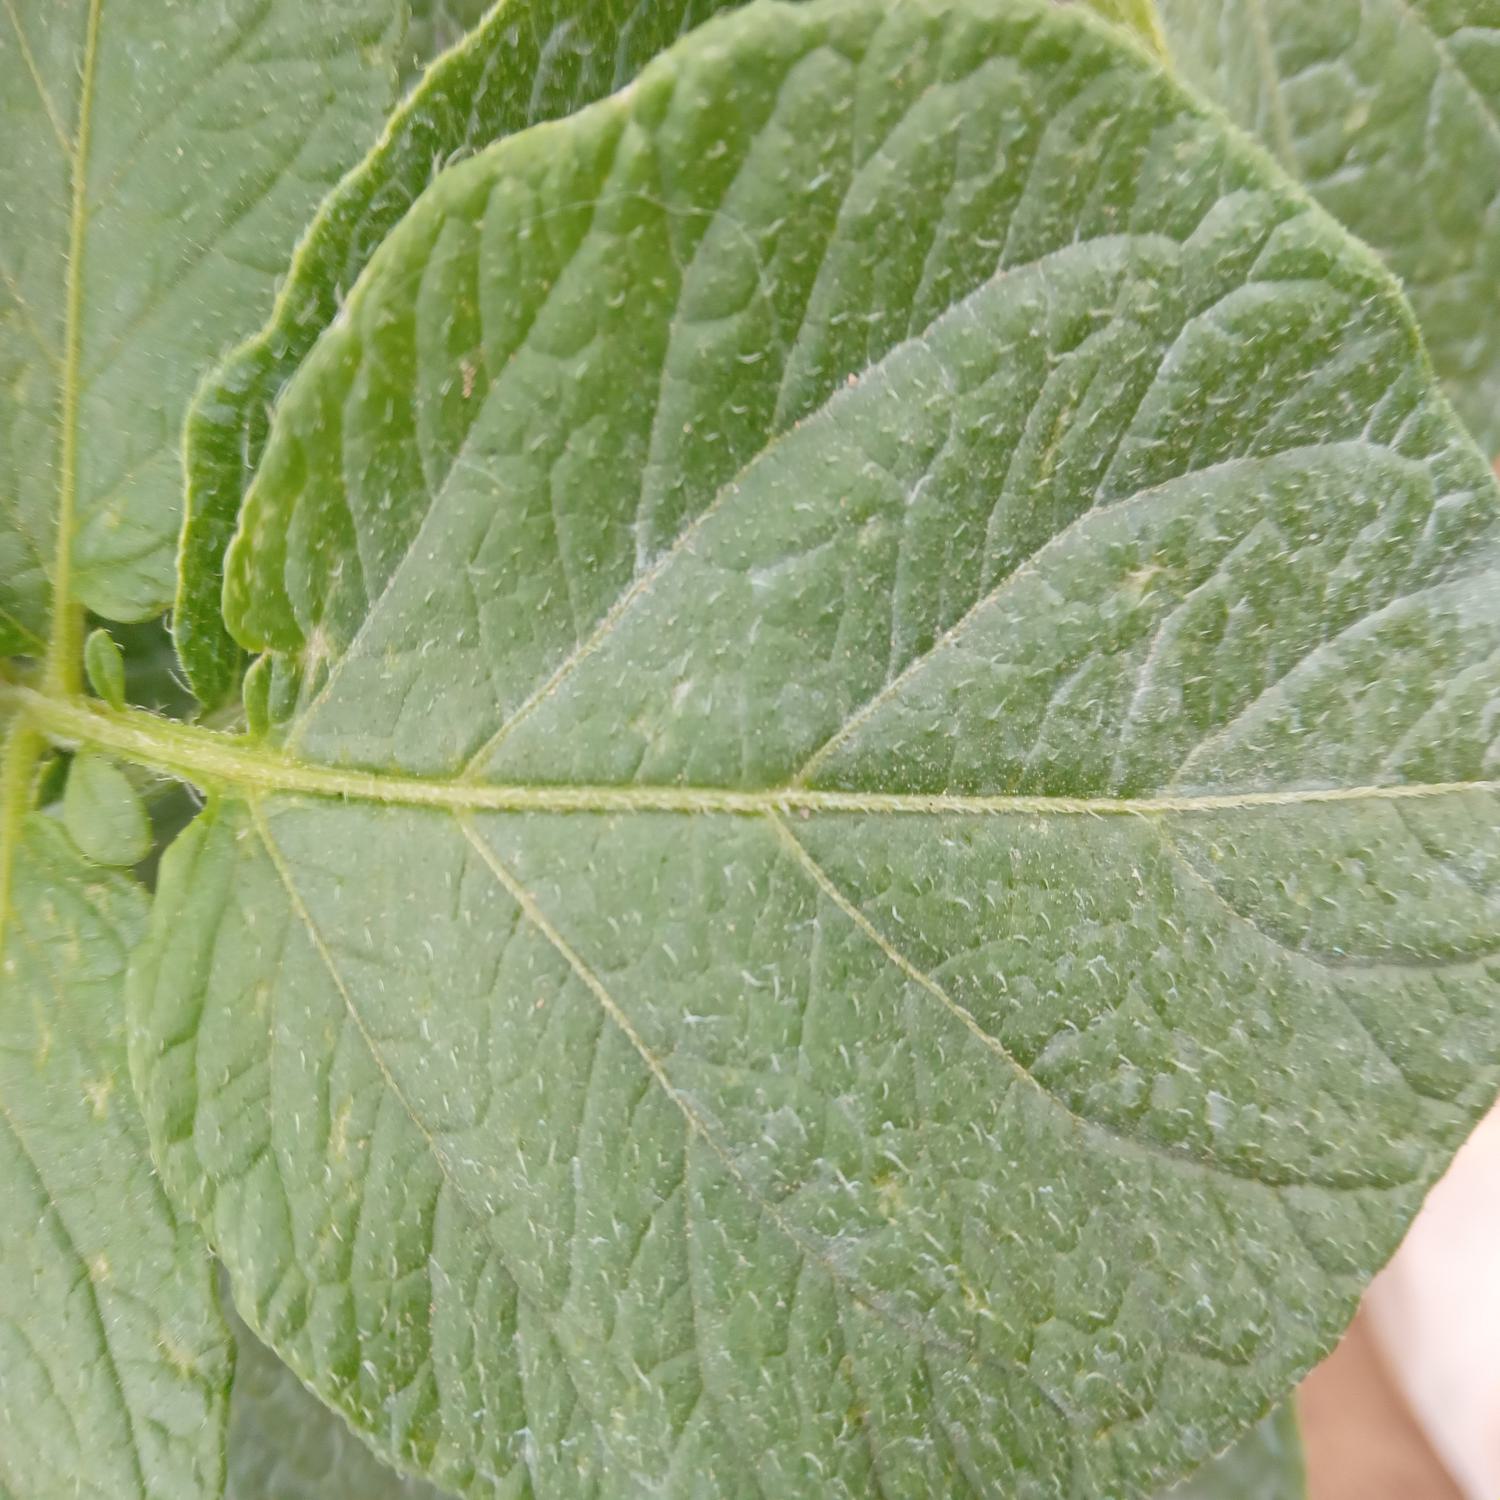
Label: Healthy